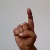
The image shows a hand gesture representing the letter 'D' in Indian Sign Language.